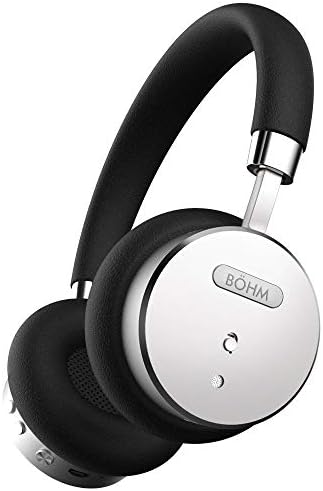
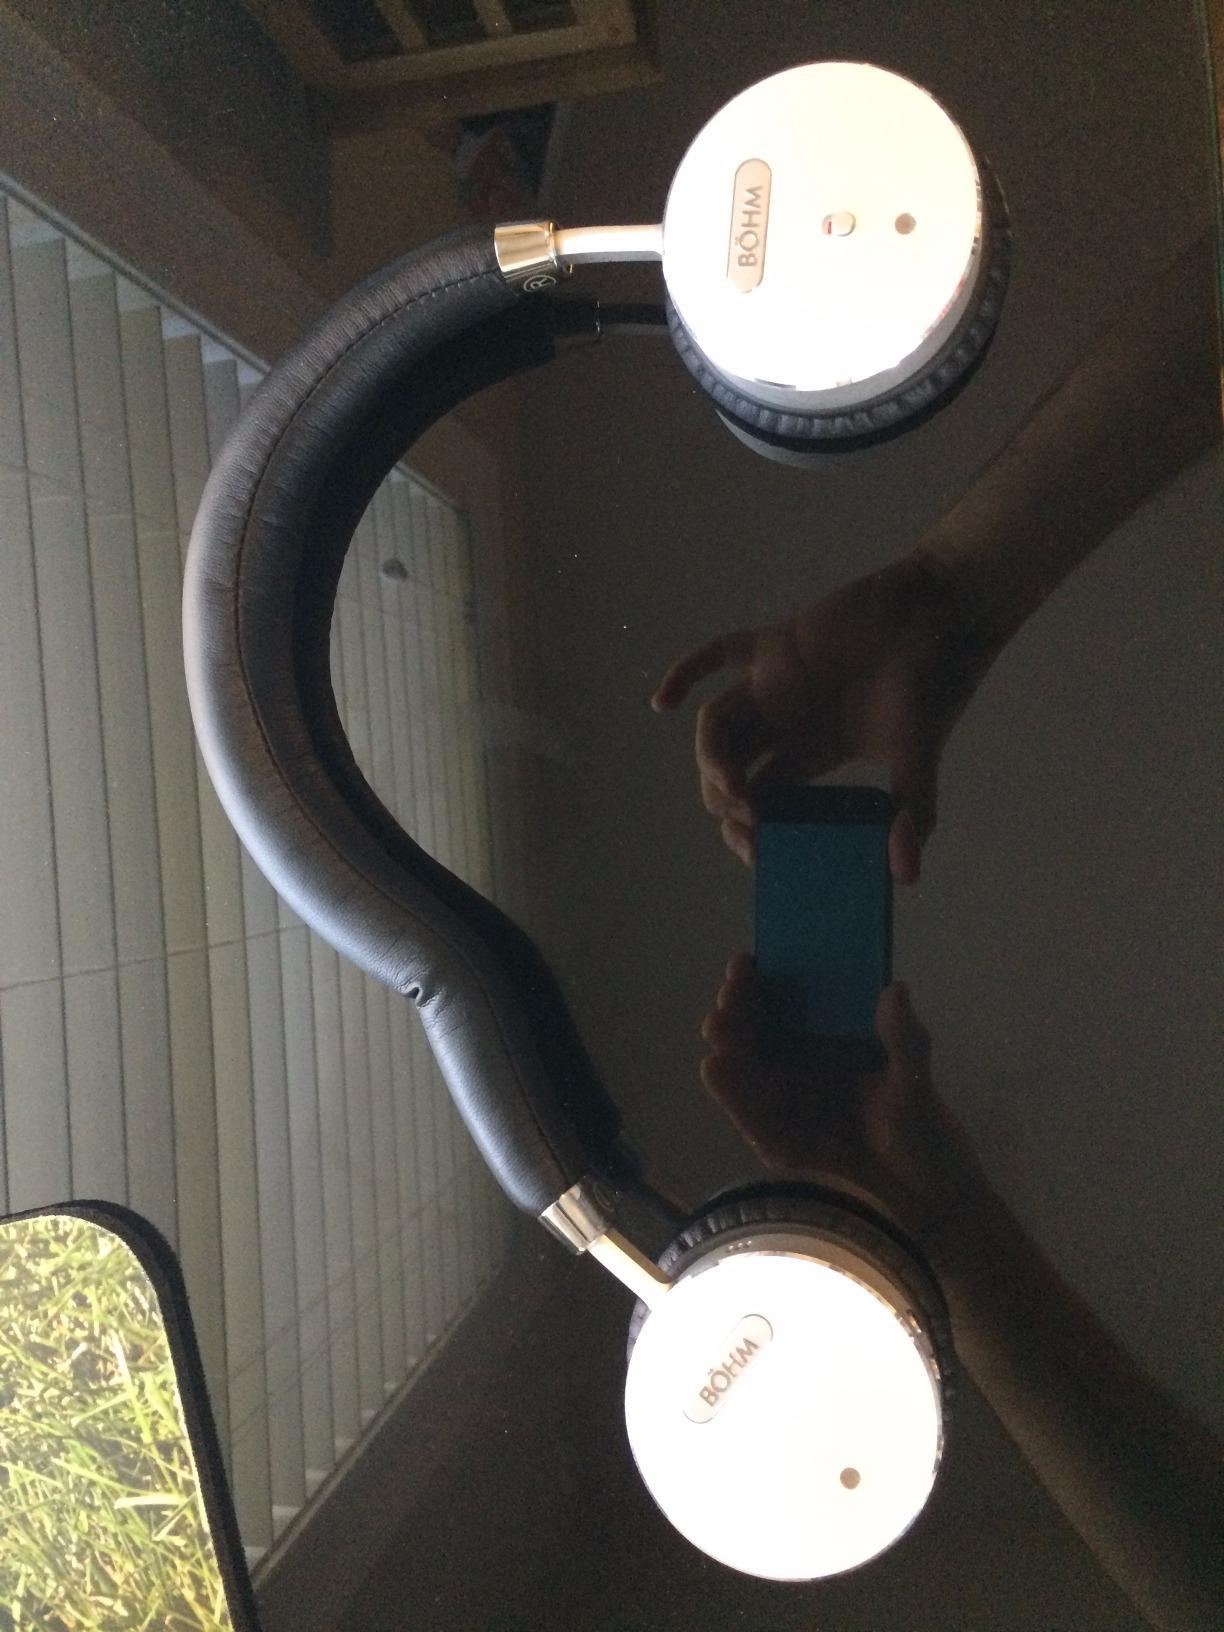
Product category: headphones
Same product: yes